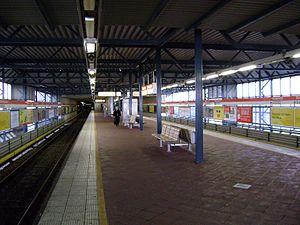
Mellunkylä est un quartier de Helsinki en Finlande. Mellunkylä est aussi un district qui correspond au quartier de même nom.
Toivo Sakari Korhonen est un architecte finlandais.